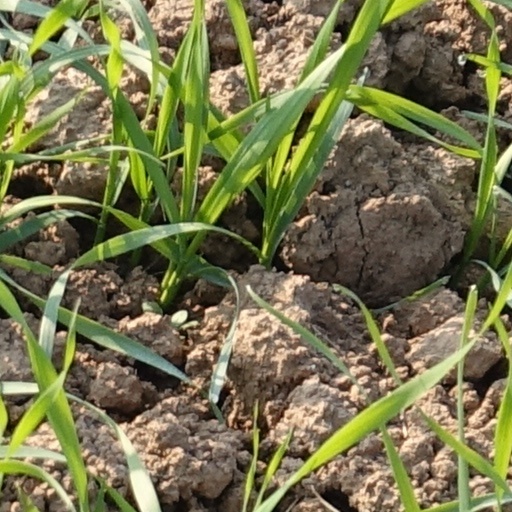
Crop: wheat